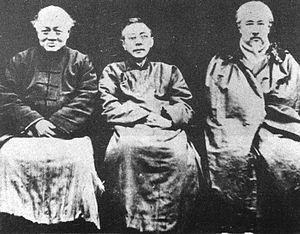
L'anarchisme en Chine apparait dans les années 1905-1910. Des années d’effervescence politique et culturelle.